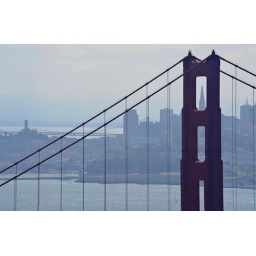
the golden gate bridge and san francisco skyline - hawk hill in the golden gate national recreation area, marin county, california